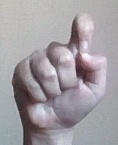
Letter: fa